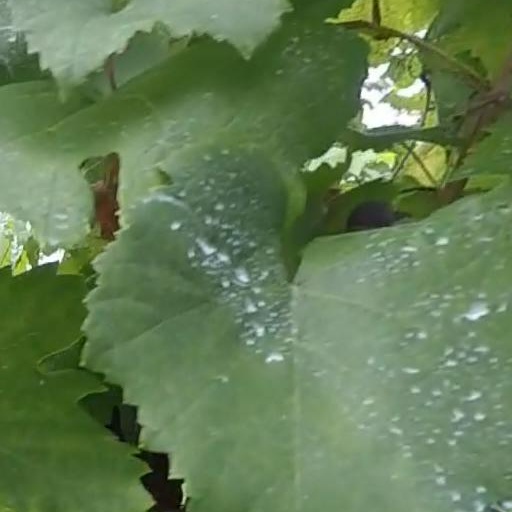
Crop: grape